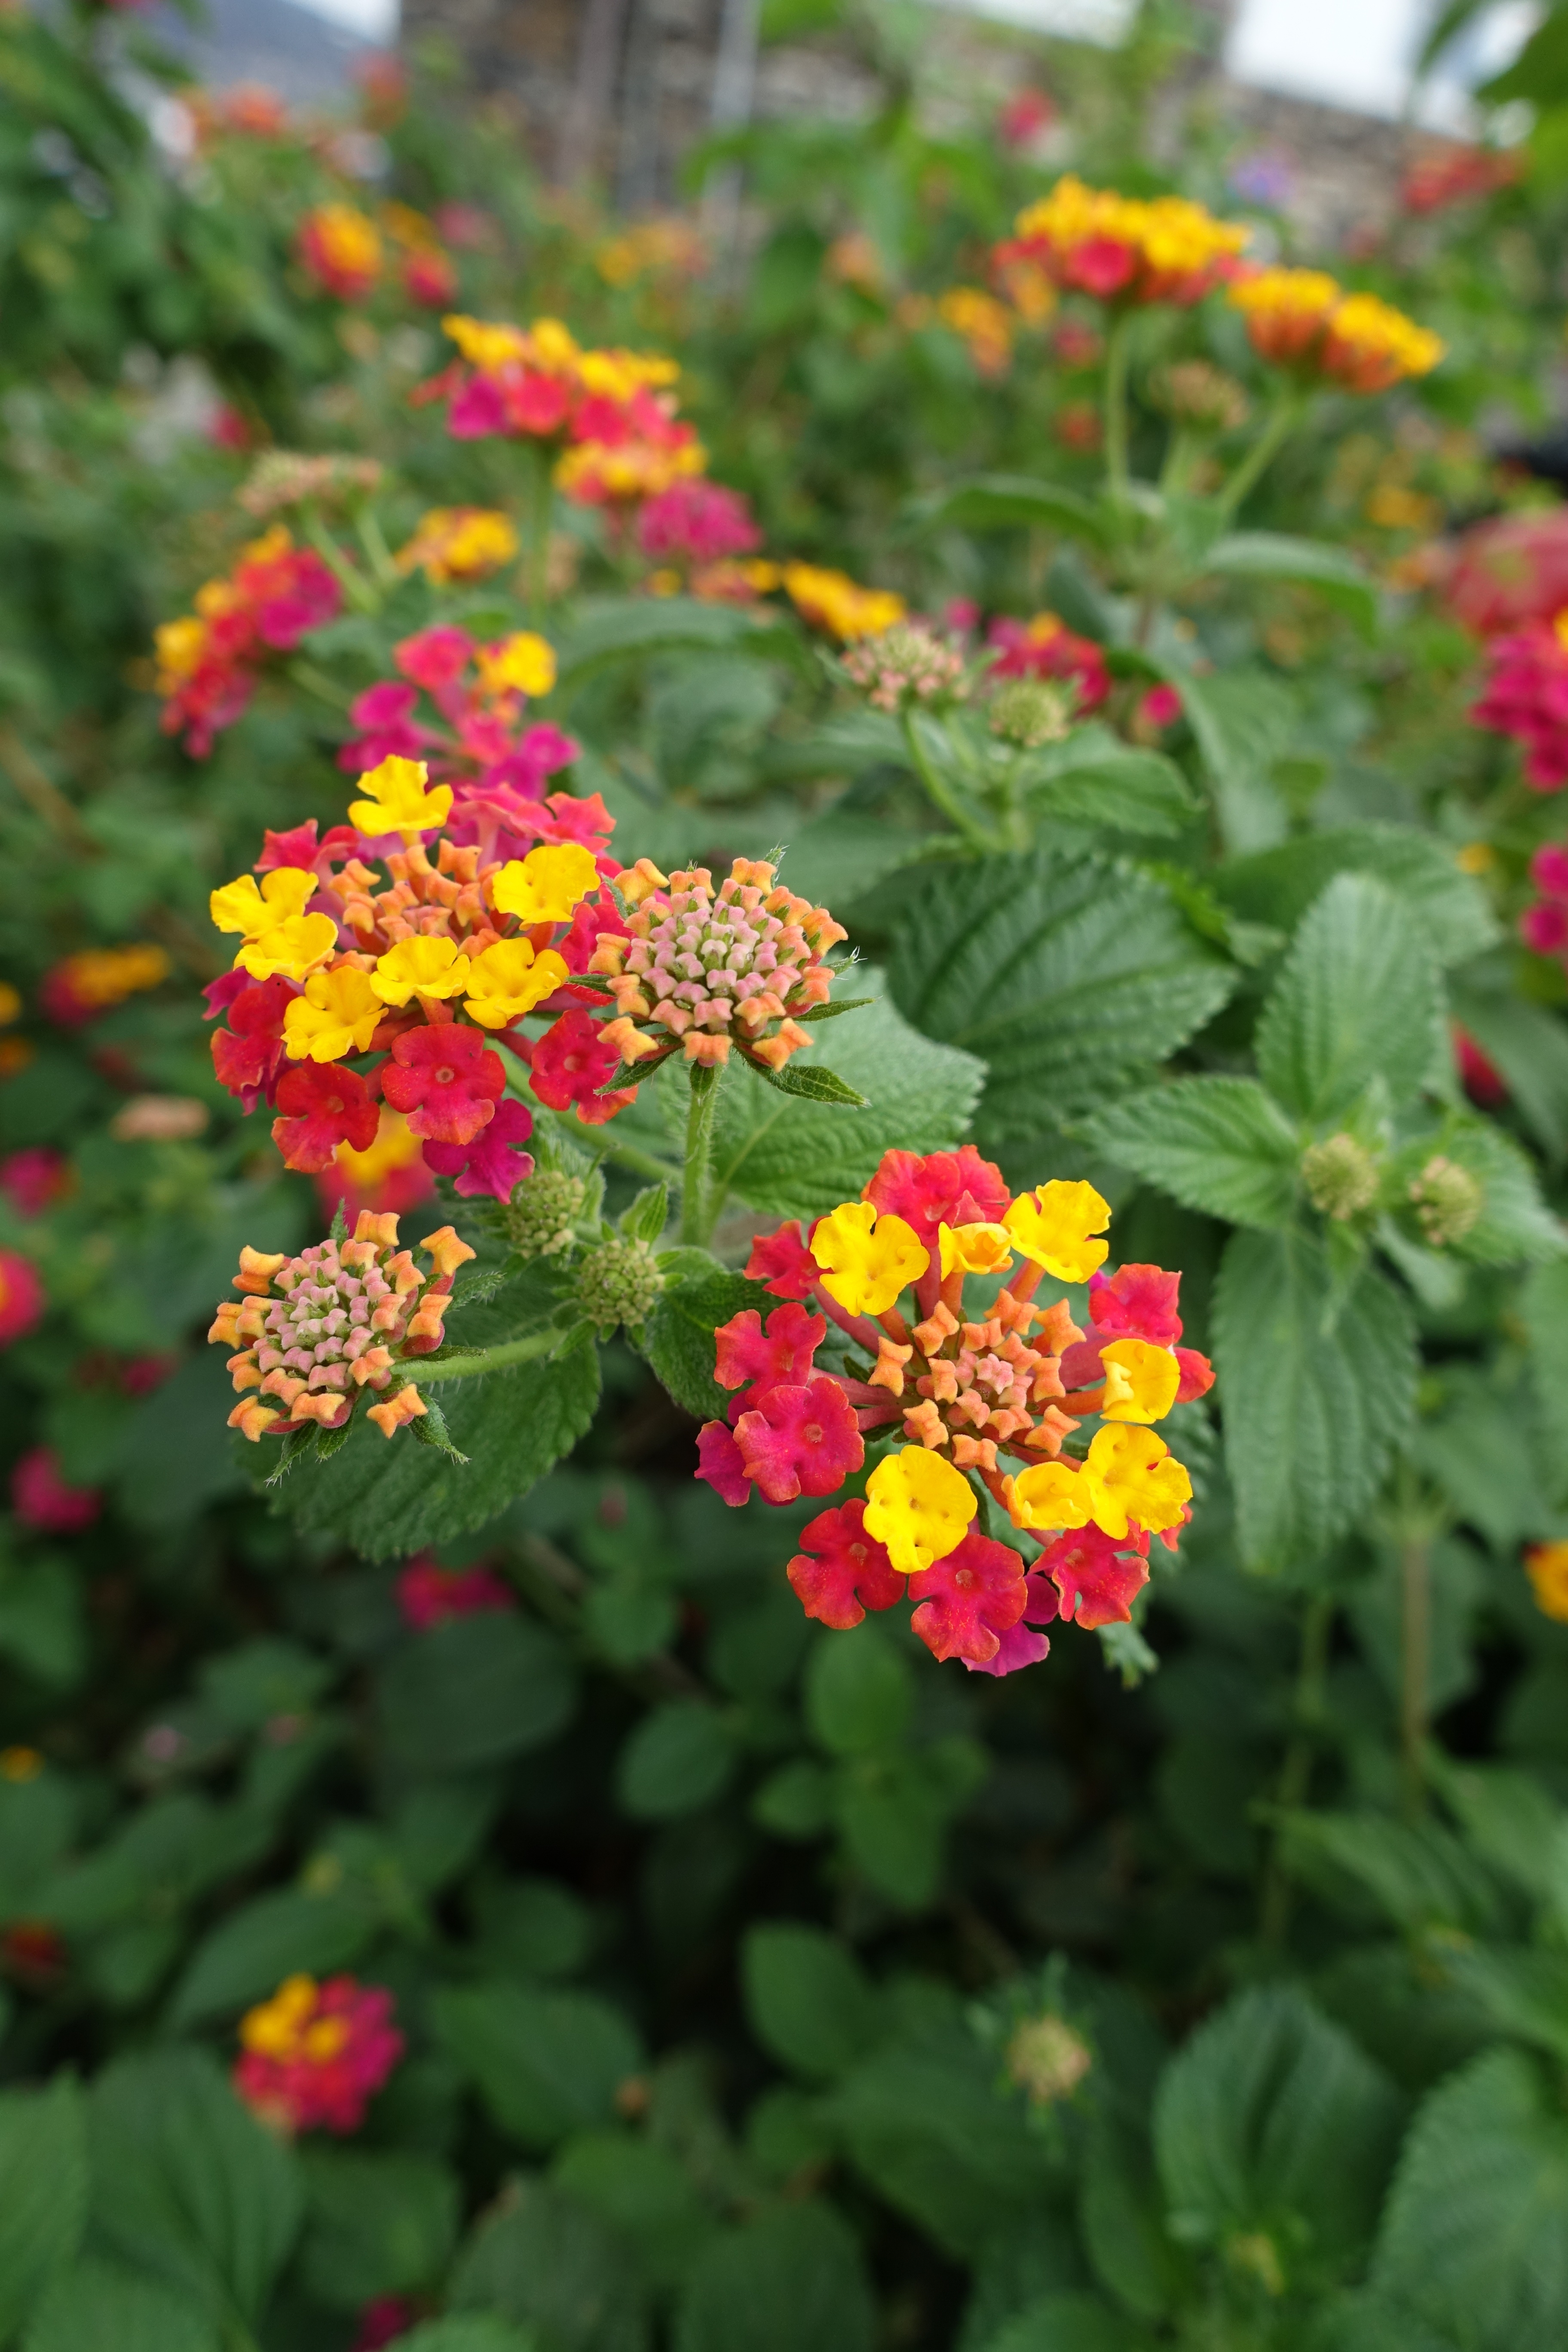
nature, plant, flower, summer, spring, red, herb, macro, botany, yellow, garden, flora, plants, wildflower, flowers, portugal, spring flowers, flowering, yarrow, madeira, red flowers, flowering plant, lantana camara, verbena family, annual plant, land plant